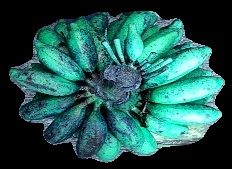
Variety: rasbale
Grade: grade3